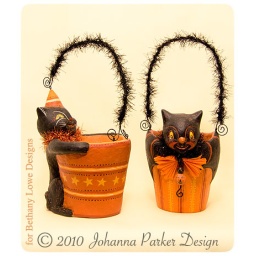
Spooky Halloween Pails featuring a black cat and a bat by folk artist, Johanna Parker, for Bethany Lowe Designs...